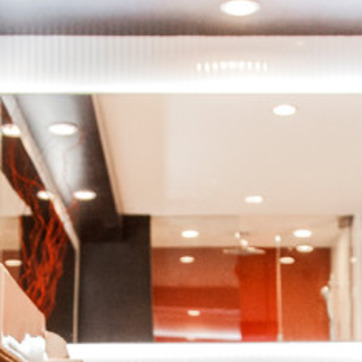
Material: mirror